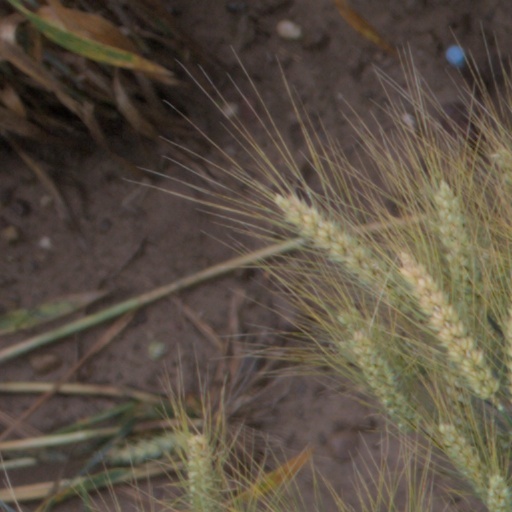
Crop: wheat